Monarchy of Canada

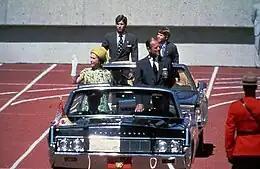
Members of the royal family standing in convertibles during the opening of 1978 Commonwealth Games in Edmonton; Elizabeth II (front, left), Prince Philip (front, right), Prince Andrew (rear, left), and Prince Edward (rear, right)

Members of the royal family have been present in Canada since the late 18th century, their reasons including participating in military manoeuvres, serving as the federal viceroy, or undertaking official royal tours, which "reinforce [the] country's collective heritage". At least one royal tour has been conducted every year between 1957 and 2018.